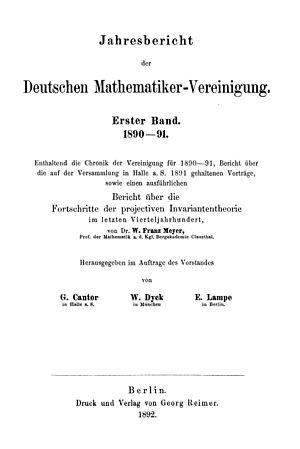
Le Jahresbericht der Deutschen Mathematiker-Vereinigung, littéralement « le rapport annuel de l'Association allemande des mathématiciens » est un journal réalisé par la Deutsche Mathematiker-Vereinigung et qui veut être une vitrine pour les mathématiques. qui veut être une vitrine pour les mathématiques.